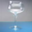
Label: cup